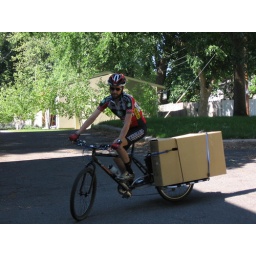
Carrying my biggest load ever. A bike frame box with bike frame in it.